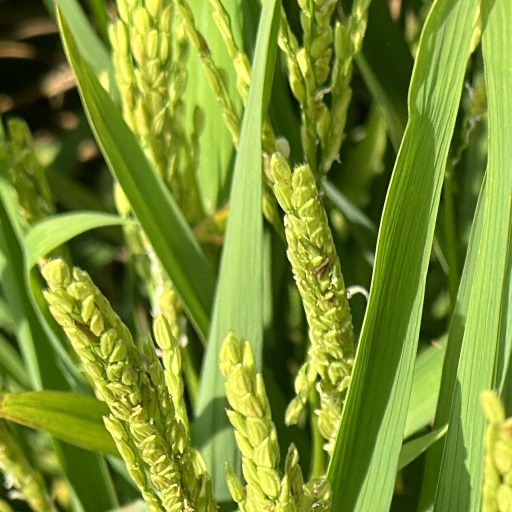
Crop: rice